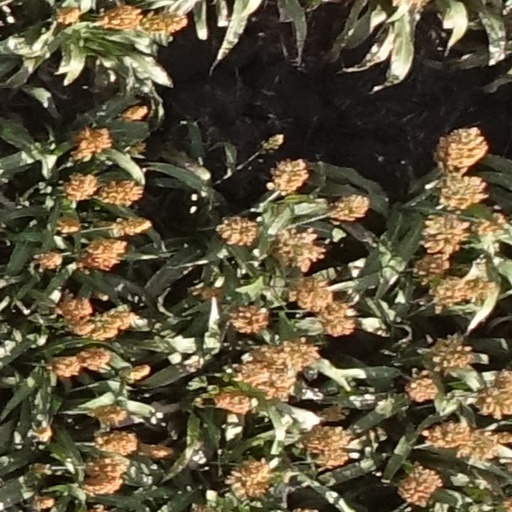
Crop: sorghum